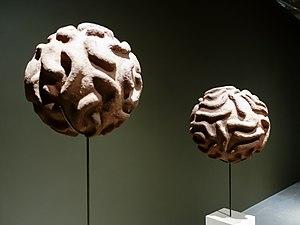
Wangechi Mutu, née le 22 juin 1972 à Nairobi, au Kenya, est une artiste et sculptrice qui vit et travaille à Brooklyn. Ses œuvres s'appuient sur une grande variété de modes d'expression : peintures, collages, vidéos, installations, etc. Elle est apparentée au mouvement afrofuturiste et s'est fait une place sur le marché de l'art nord-américain et européen.